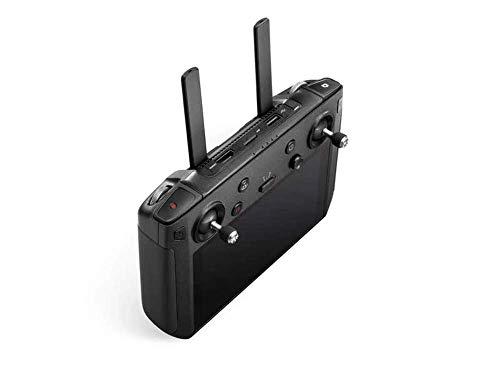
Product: DJI Smart Controller
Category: Toys & Games | Hobbies | Remote & App Controlled Vehicles & Parts | Remote & App Controlled Vehicles | Quadcopters & Multirotors
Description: Authorized DJI Dealer.
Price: $718.98